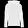
Label: Pullover